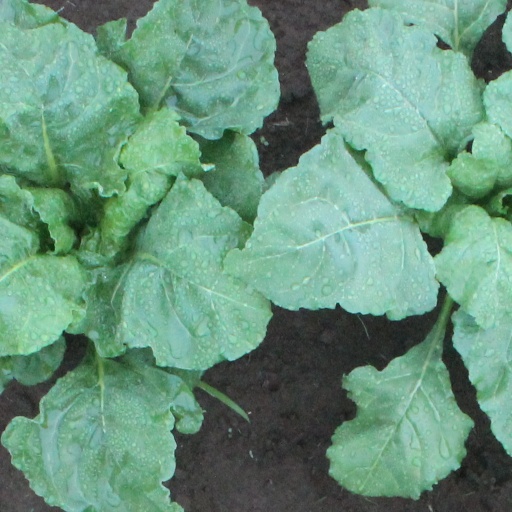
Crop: sugar beet